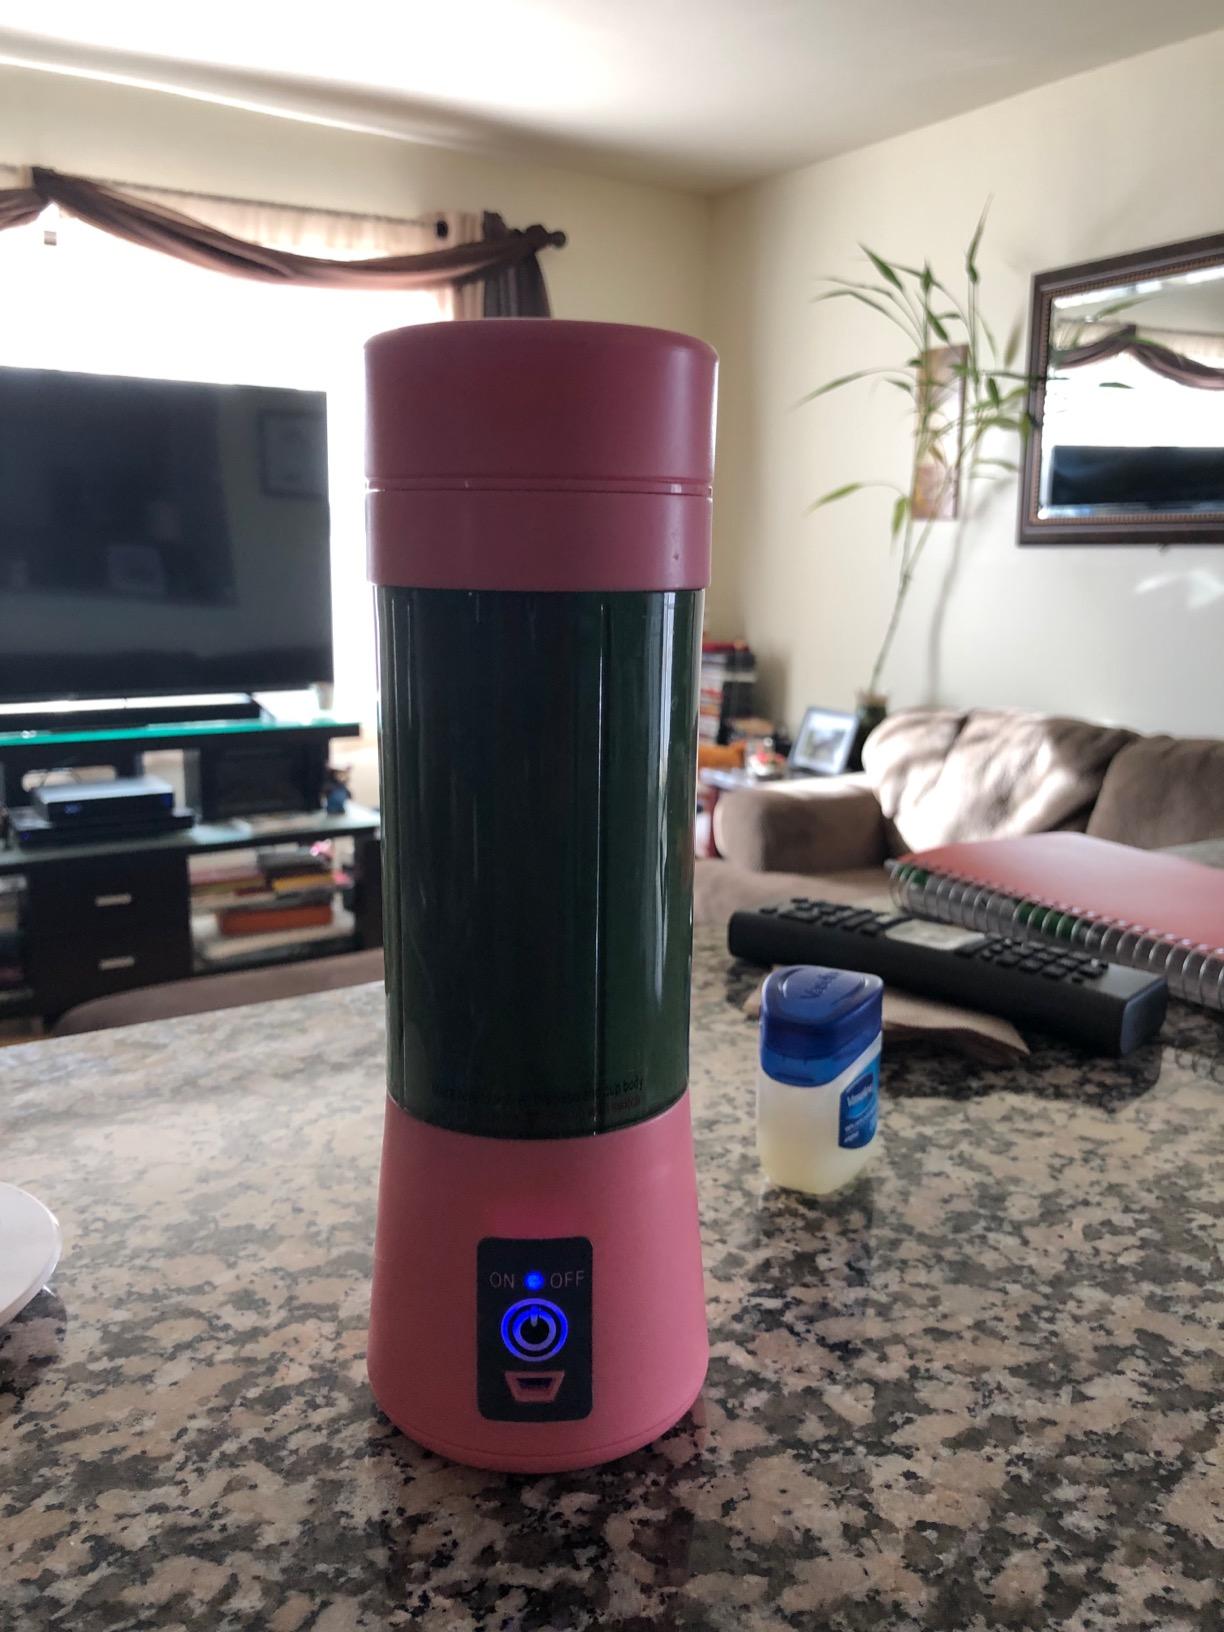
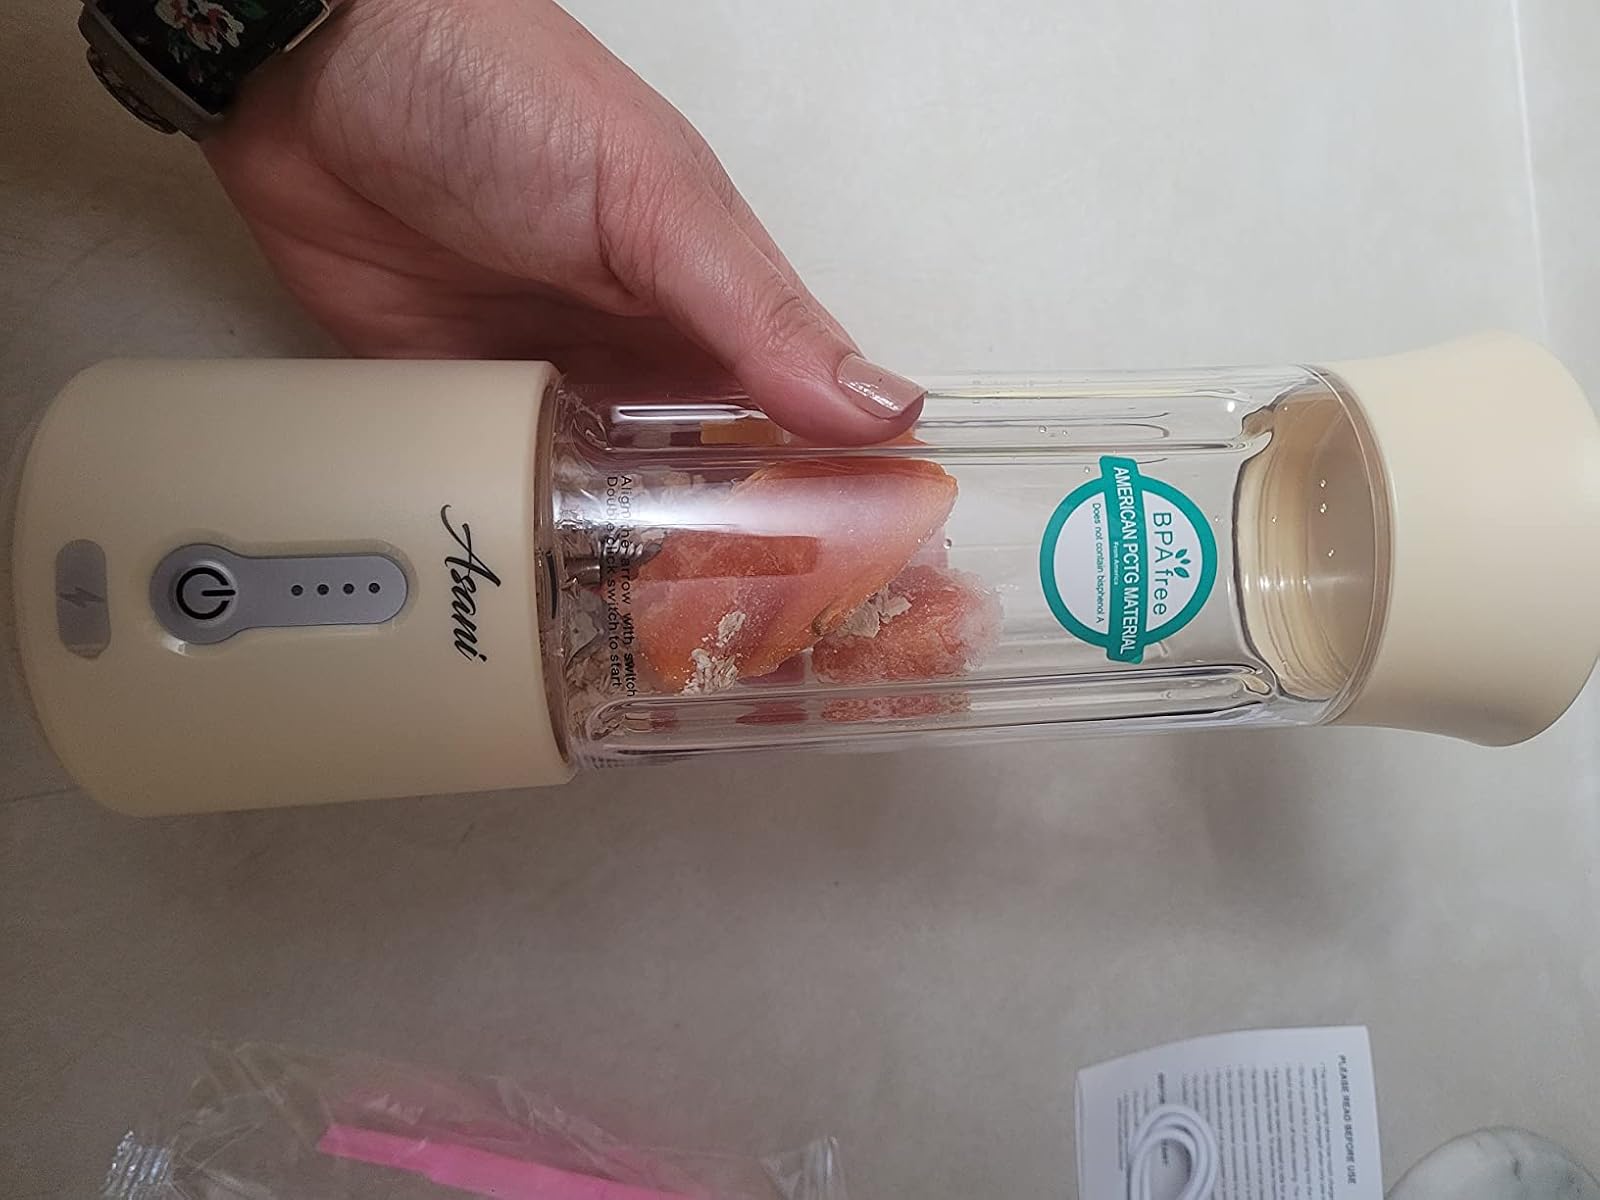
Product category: items_blender
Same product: no